Dashashwamedh Ghat

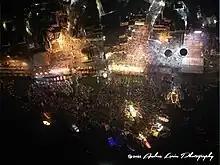
Drone shot of Ganga Aarti at Dashashwamedh Ghat.

The Ganga Aarti starts soon after sunset and lasts for about 45 minutes. In the summer, the Aarti begins at about 7pm due to late sunsets and in winter it starts at around 6pm. Hundreds of people gather at the ghat every evening to watch the event.